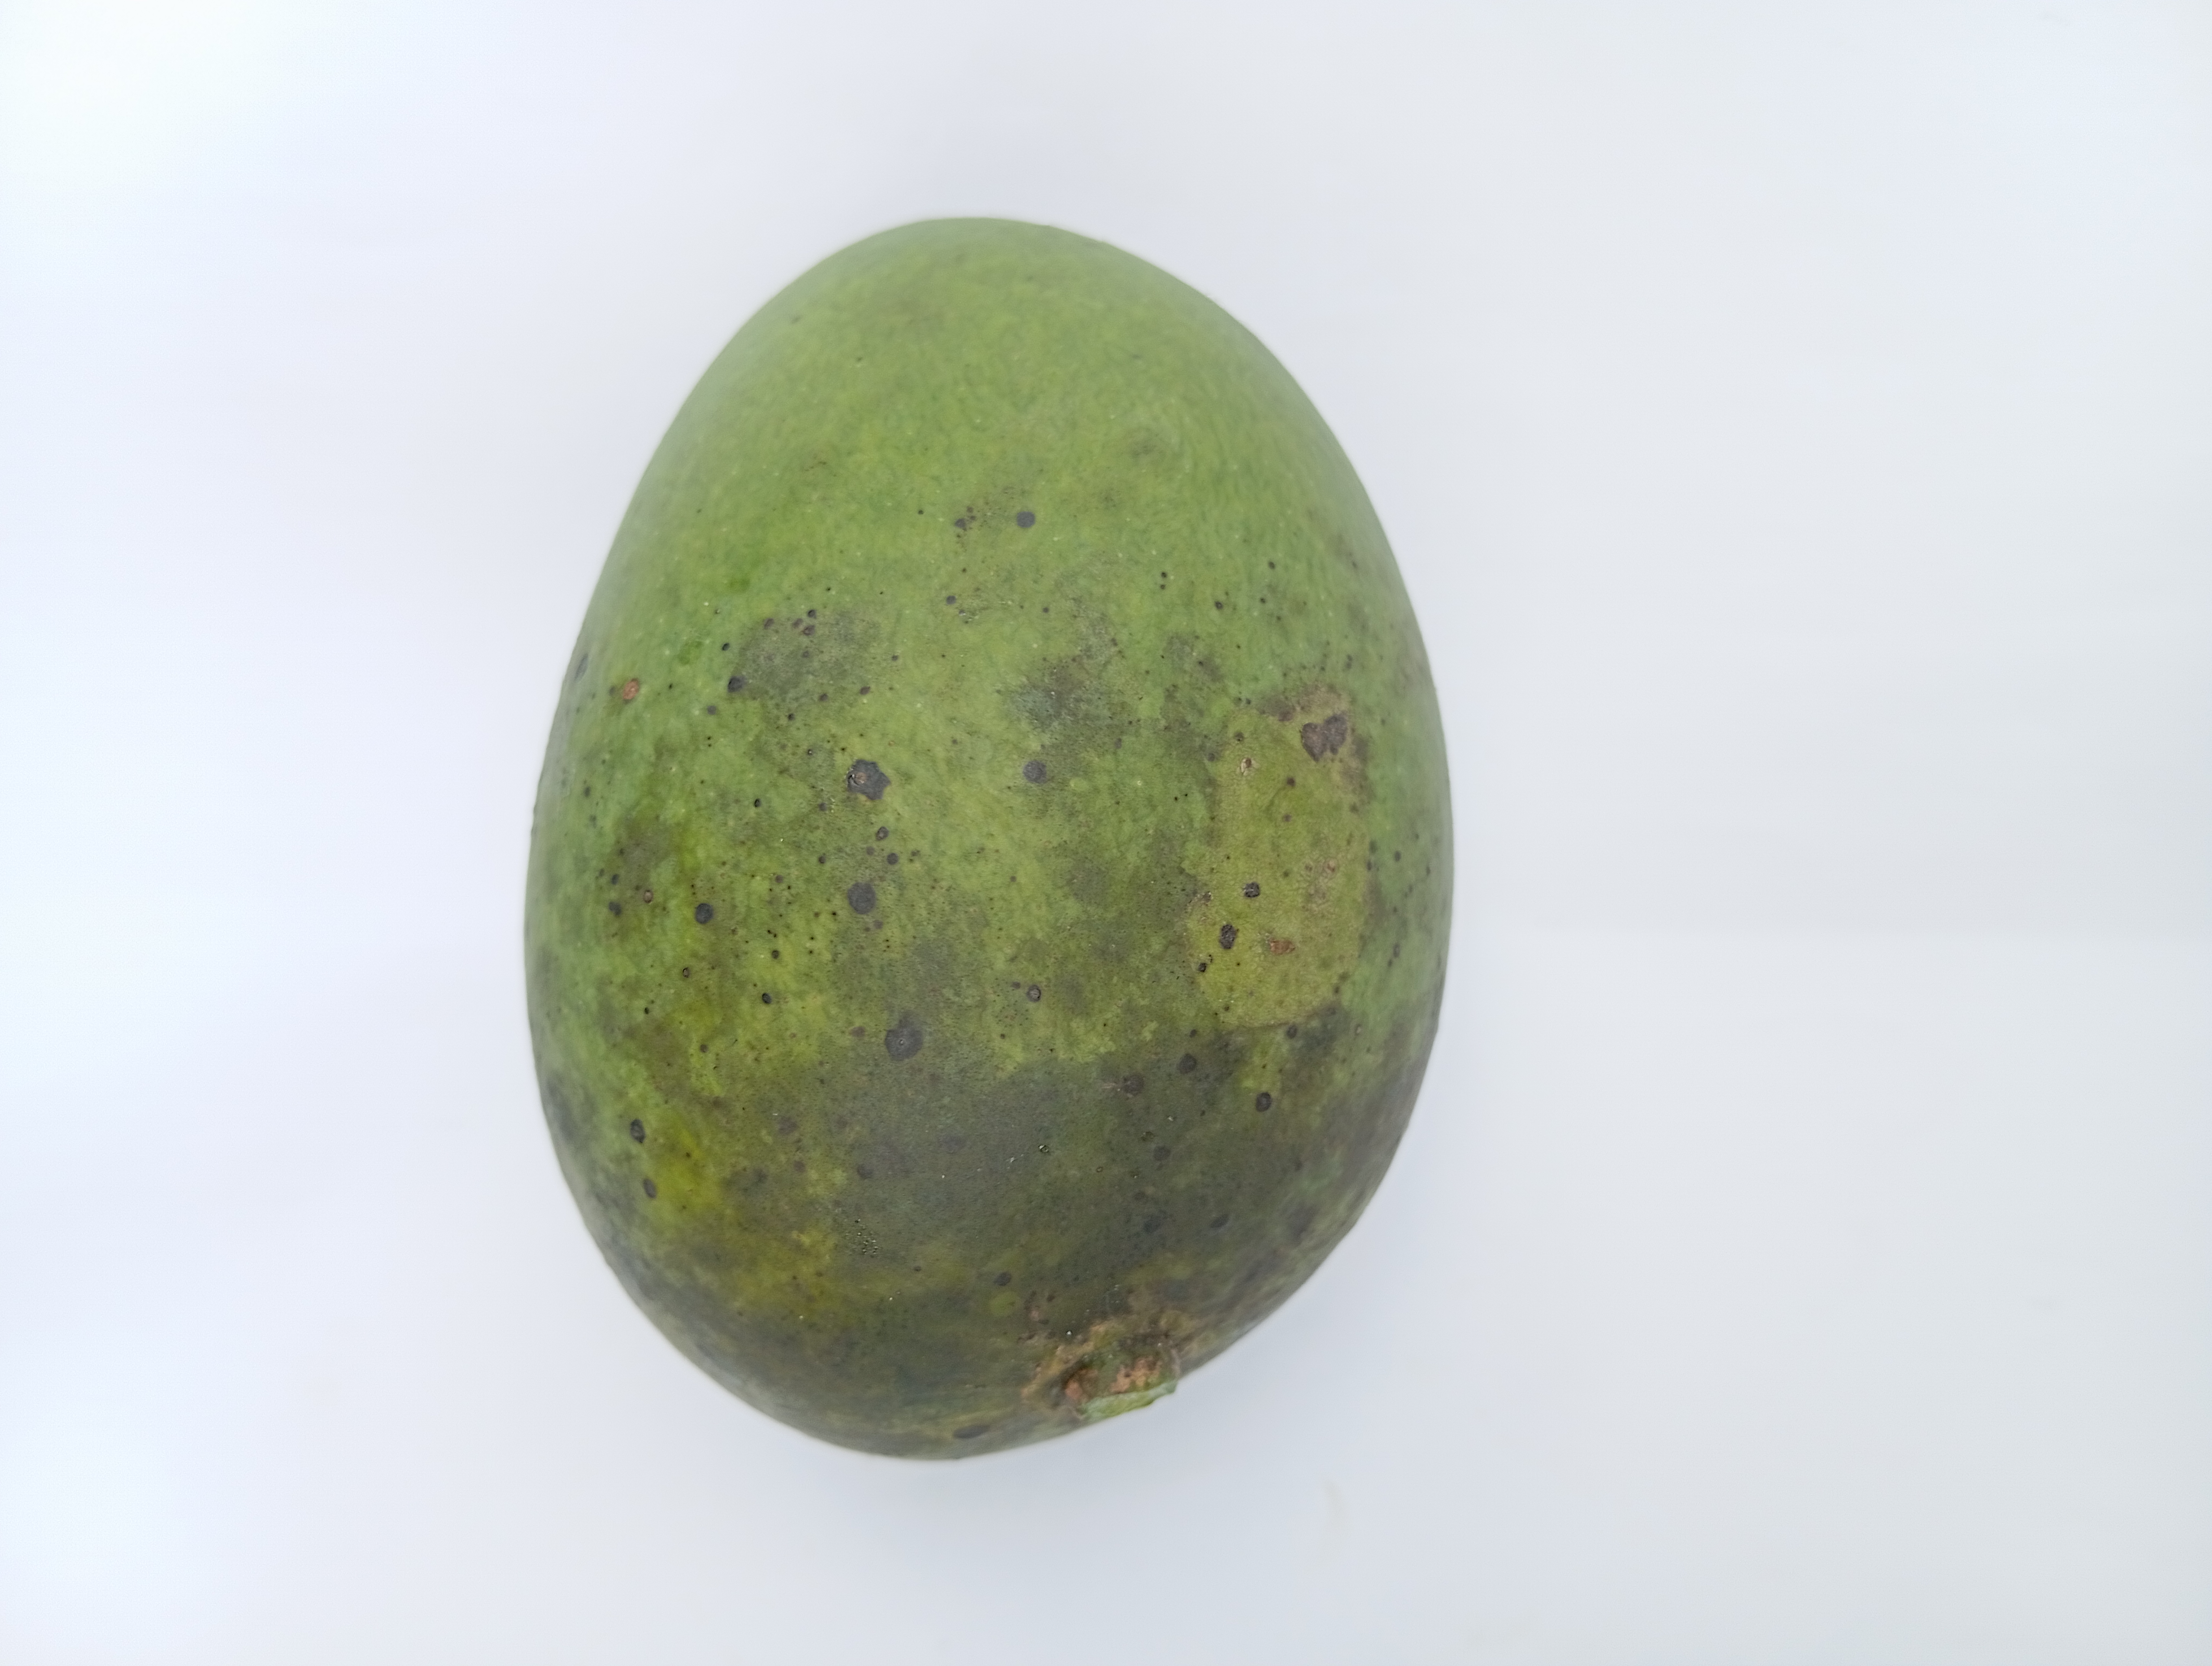
Mango variety: Harivanga